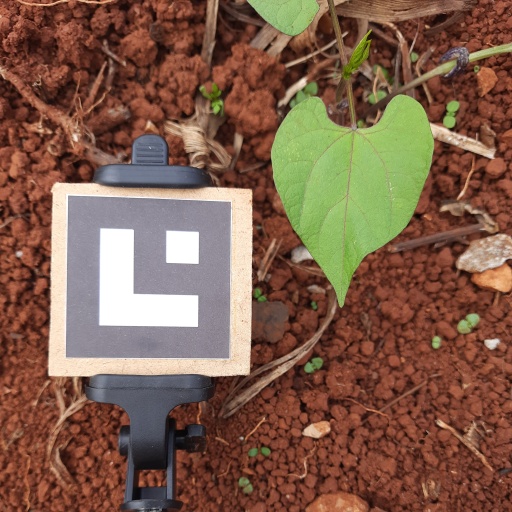
Observations: wavy surface, no eating holes, under cloudy sky